Revolutionary Tribunal

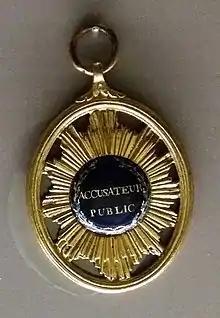
Accusateur public – Insigne du Tribunal révolutionnaire

In early 1791, "freedom of defence" became the standard; any citizen was allowed to defend another. From the beginning, the authorities were concerned about this experiment. Derasse suggests it was a "collective suicide" by the lawyers in the Assembly. In criminal cases, the expansion of the right ... gave priority to the spoken word. By December 1791, deputies voted themselves the power to select the judges, jury and "accusateur public". On 15 February 1792 the "Tribunal Criminel" was installed with Maximilien Robespierre as "accusateur". On 10 April, Robespierre decided to give up his position and became an ordinary citizen who published a magazine. Along with other Jacobins, he urged in the fifth issue of his magazine the creation of an ""armée révolutionnaire"" in Paris, consisting of at least 20 or 23,000 men, to defend the city, "liberty" (the revolution), maintain order in the sections and educate the members in democratic principles; an idea promoted by Jean-Jacques Rousseau.